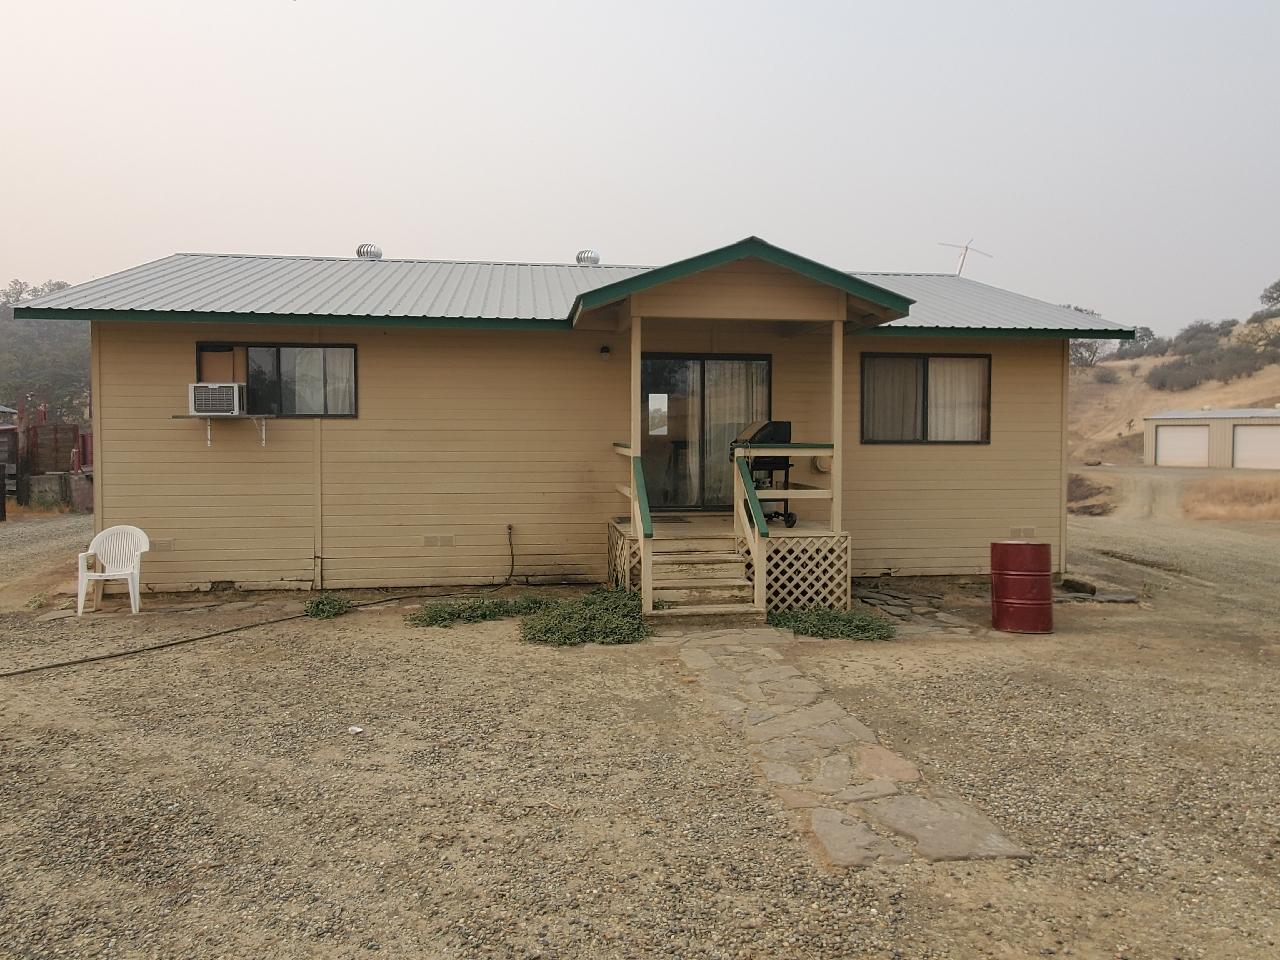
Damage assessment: no_damage